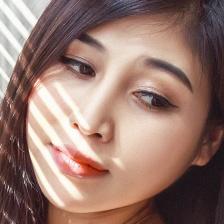
Label: faces